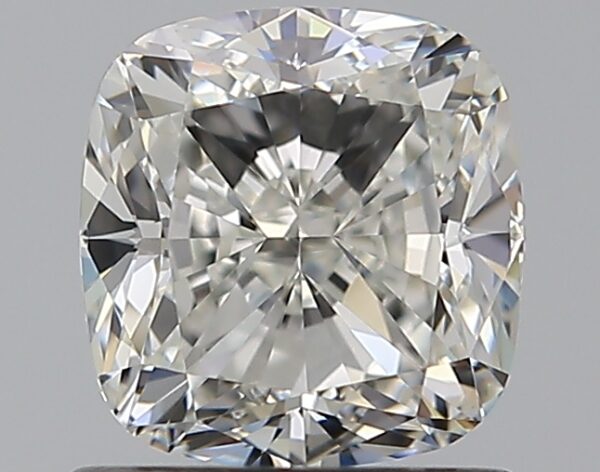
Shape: cushion
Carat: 1.02
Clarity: IF
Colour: H
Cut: EX
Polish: EX
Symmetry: EX
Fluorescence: N
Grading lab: GIA
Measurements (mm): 5.7 x 5.48 x 3.72